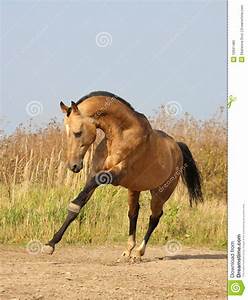
Label: cavallo